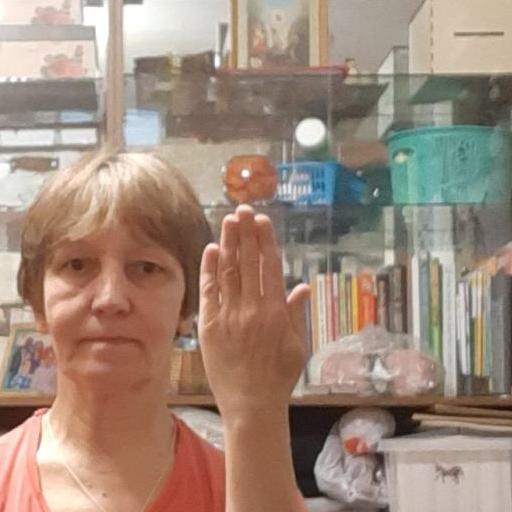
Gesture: stop_inverted